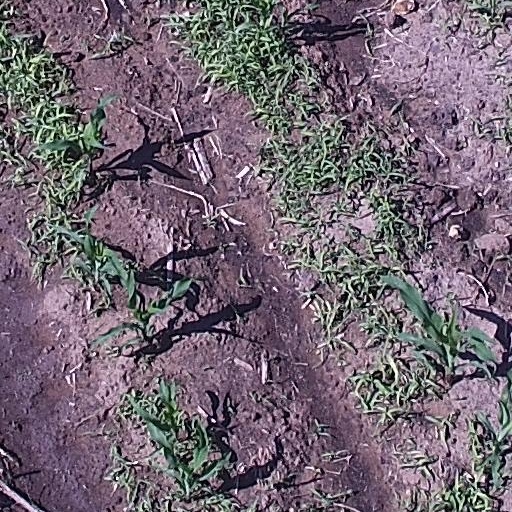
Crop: maize; corn